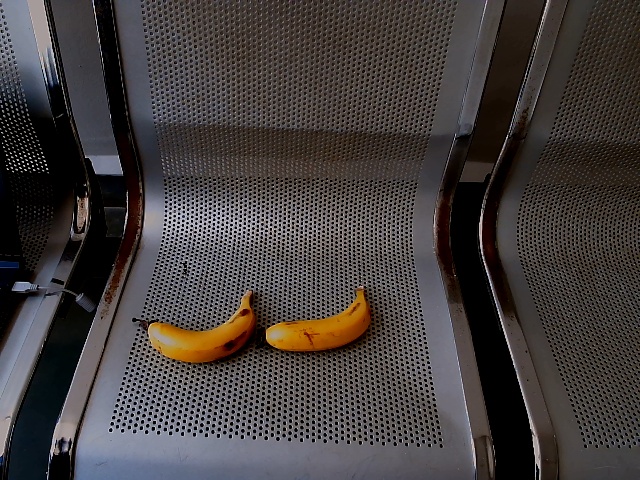
Label: Ripe_Banana